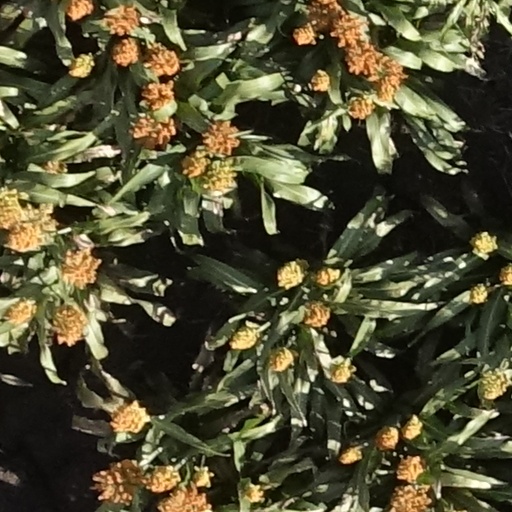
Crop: sorghum